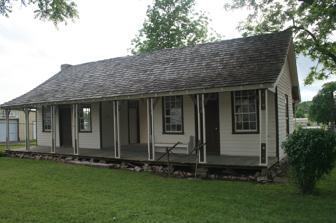
Building: Casey House (Mountain Home, Arkansas)
Country: United States of America
Year built: 1858
Historic house in Arkansas, United States United States historic place Casey House U.S. National Register of Historic Places Location in Arkansas Show map of Arkansas Location in United States Show map of the United States Location Fairgrounds off U.S. 62, Mountain Home, Arkansas Coordinates 36°19′26″N 92°22′56″W / 36.32389°N 92.38222°W / 36.32389; -92.38222 Area less than one acre Built 1858 ( 1858 ) Architectural style Dog-trot NRHP reference No. 75000374 Added to NRHP December 4, 1975 The Casey House is a historic house on the Baxter County Fairgrounds in Mountain Home, Arkansas .  Still at its original location when built c. 1858, is a well-preserved local example of a dog trot house , a typical Arkansas pioneer house.  It is a rectangular structure made out of two log pens with a breezeway in between.  It is finished in clapboard siding on the outside walls, and the breezeway is finished with flushboarding.  A porch extends the width of the house front, and is sheltered by the side-gable roof that also covers the house.  Colonel Casey, its builder, was one of Mountain Home's first settlers, and its first representative in the Arkansas legislature. The house was listed on the National Register of Historic Places in 1975. The house was destroyed during an F3 tornado on November 18, 1985. See also National Register of Historic Places listings in Baxter County, Arkansas References